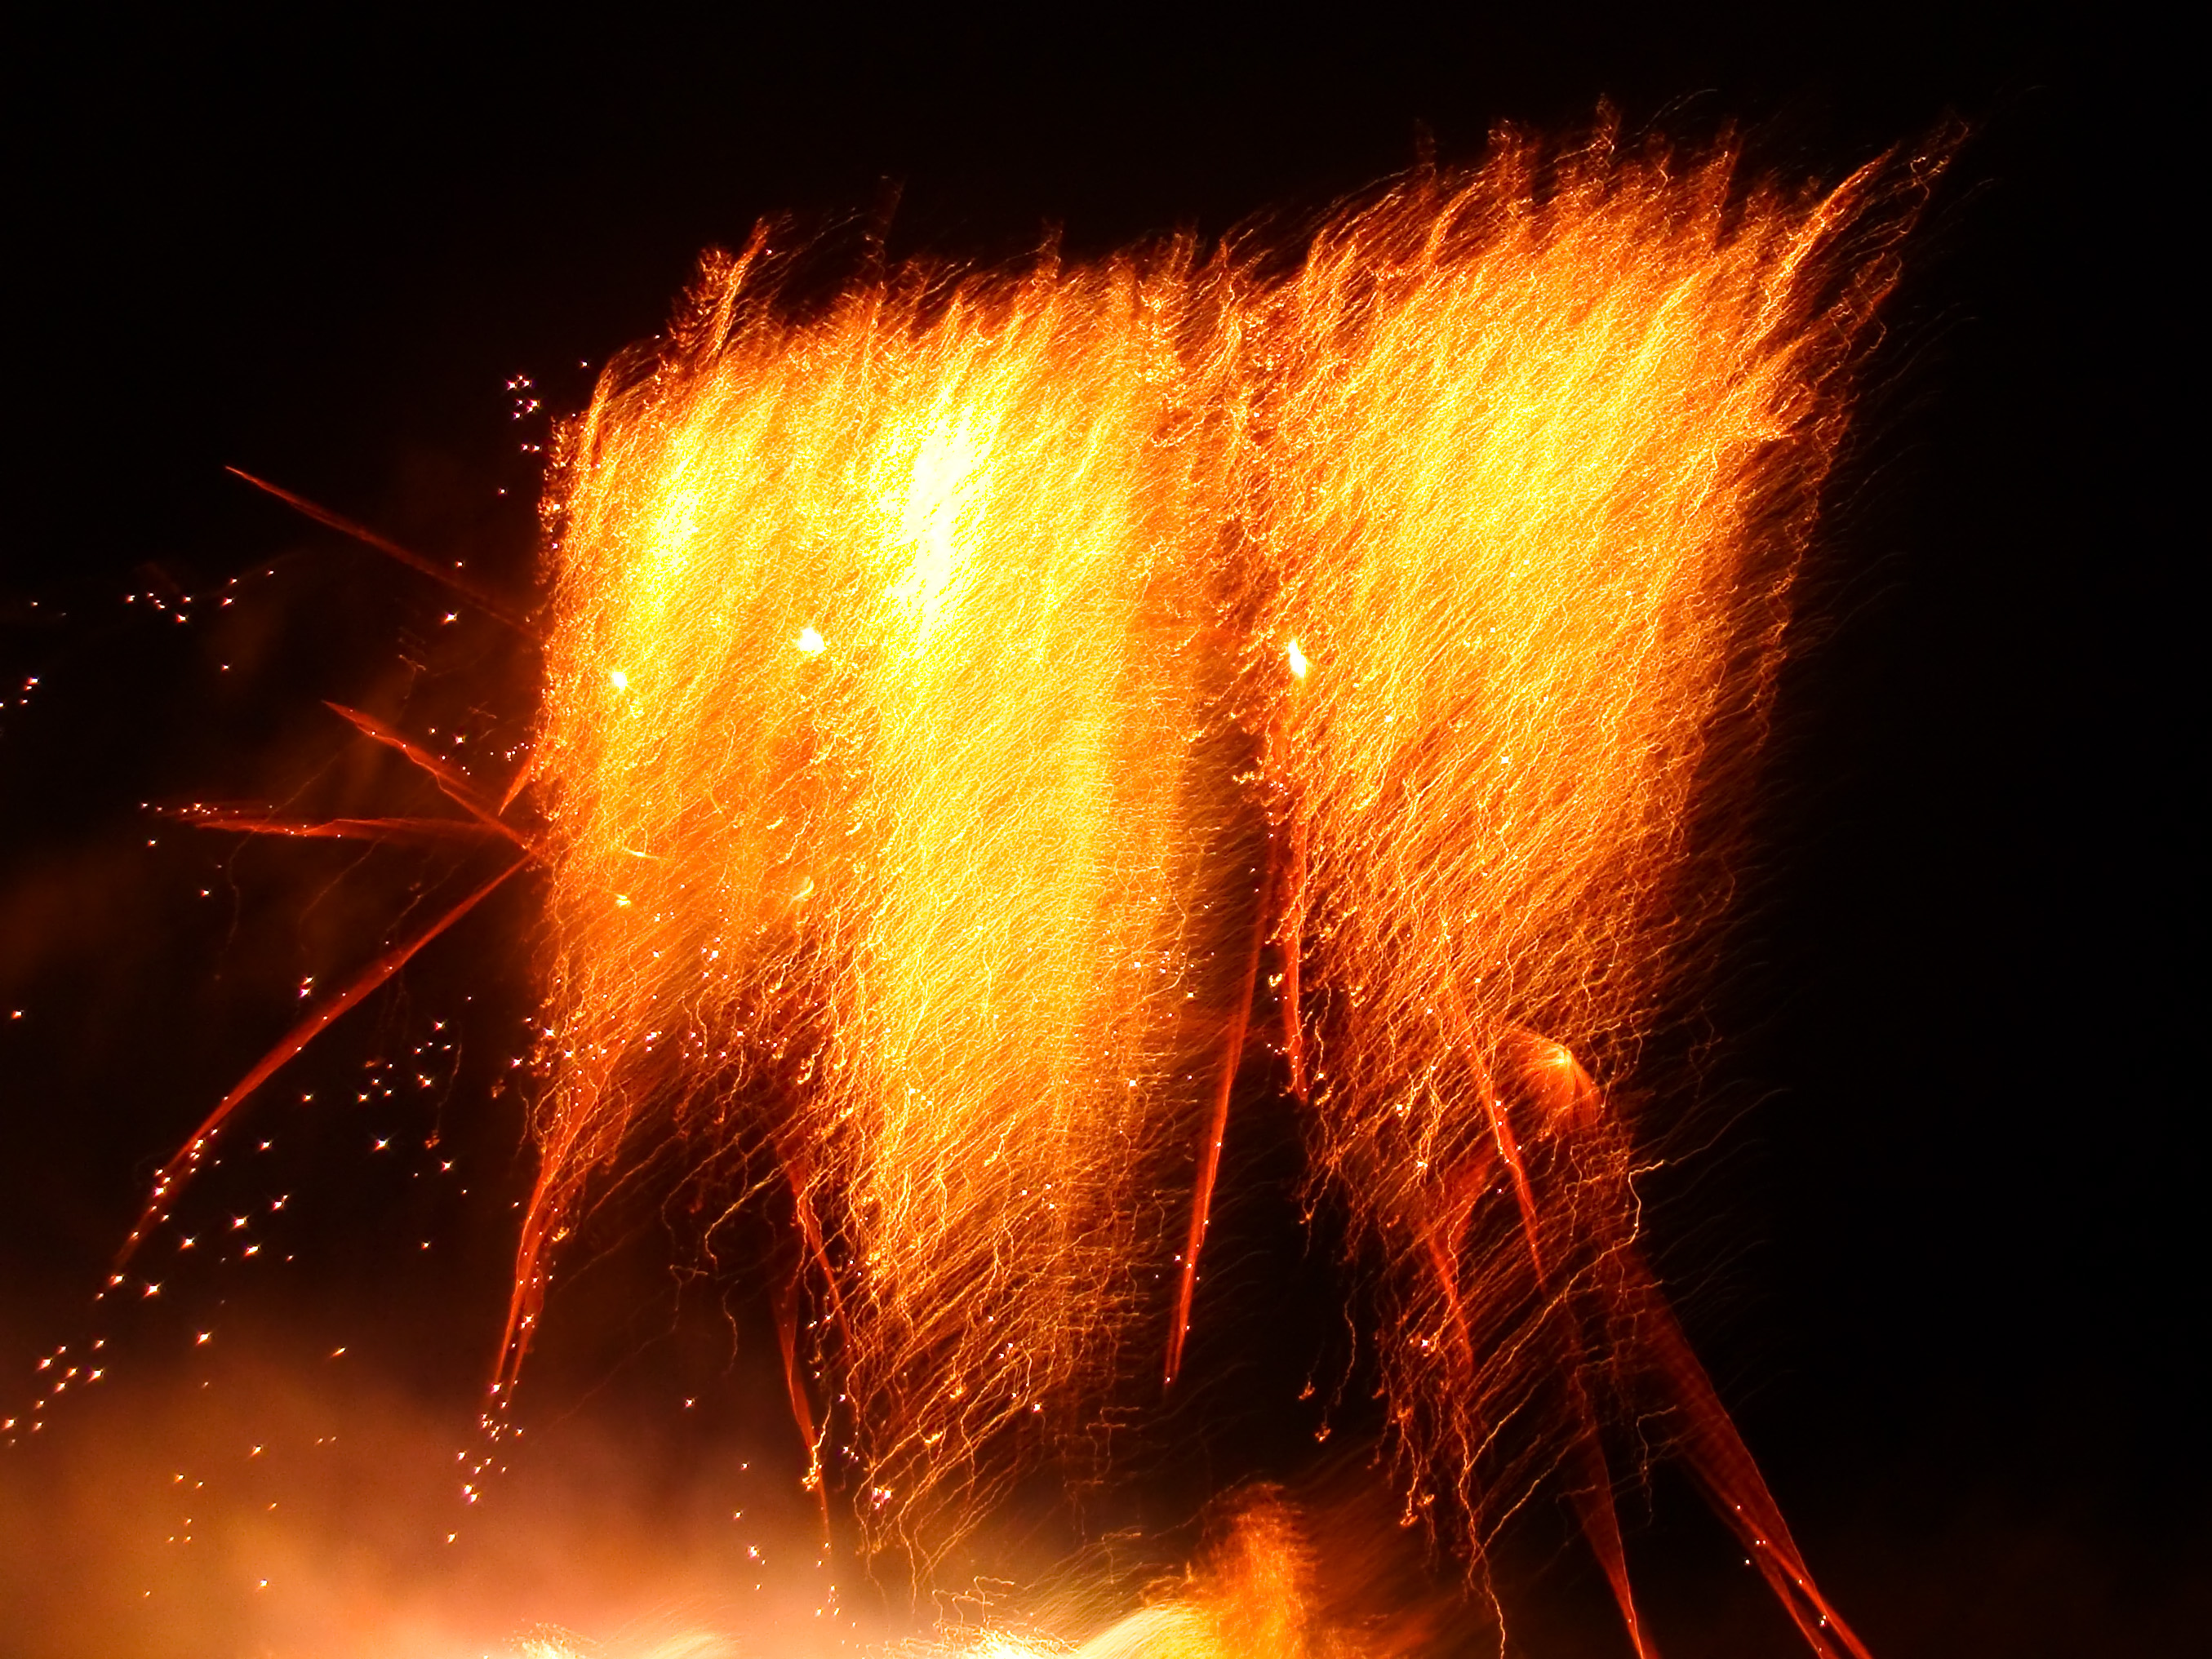
night, recreation, sparkler, colourful, flame, bonfire, fireworks, event, burst, outdoor recreation, geological phenomenon